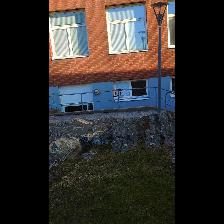
Label: NonHuman